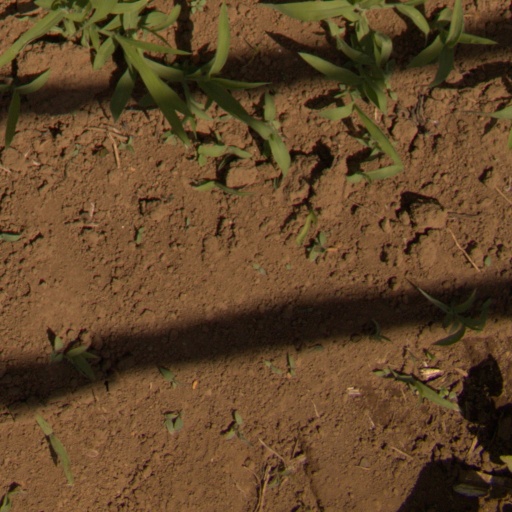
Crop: Jerusalem artichoke